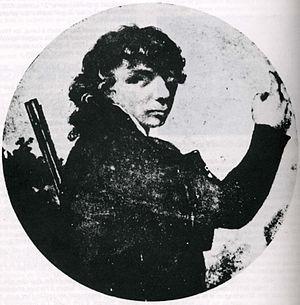
Aimé Casimir Marie Picquet du Boisguy, né le 15 mars 1776 à Fougères, et mort le 25 octobre 1839 à Paris, est un militaire français et un général chouan pendant la Révolution française.